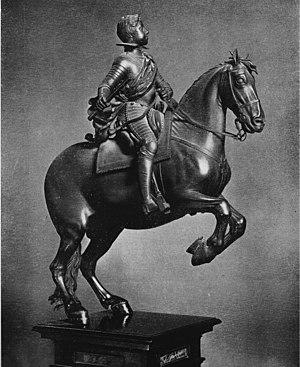
Pierre de Francqueville, dont le nom italianisé est Pietro Francavilla est un sculpteur français ayant œuvré en Italie, où il s'initie au maniérisme qu'il introduit en France à son retour.